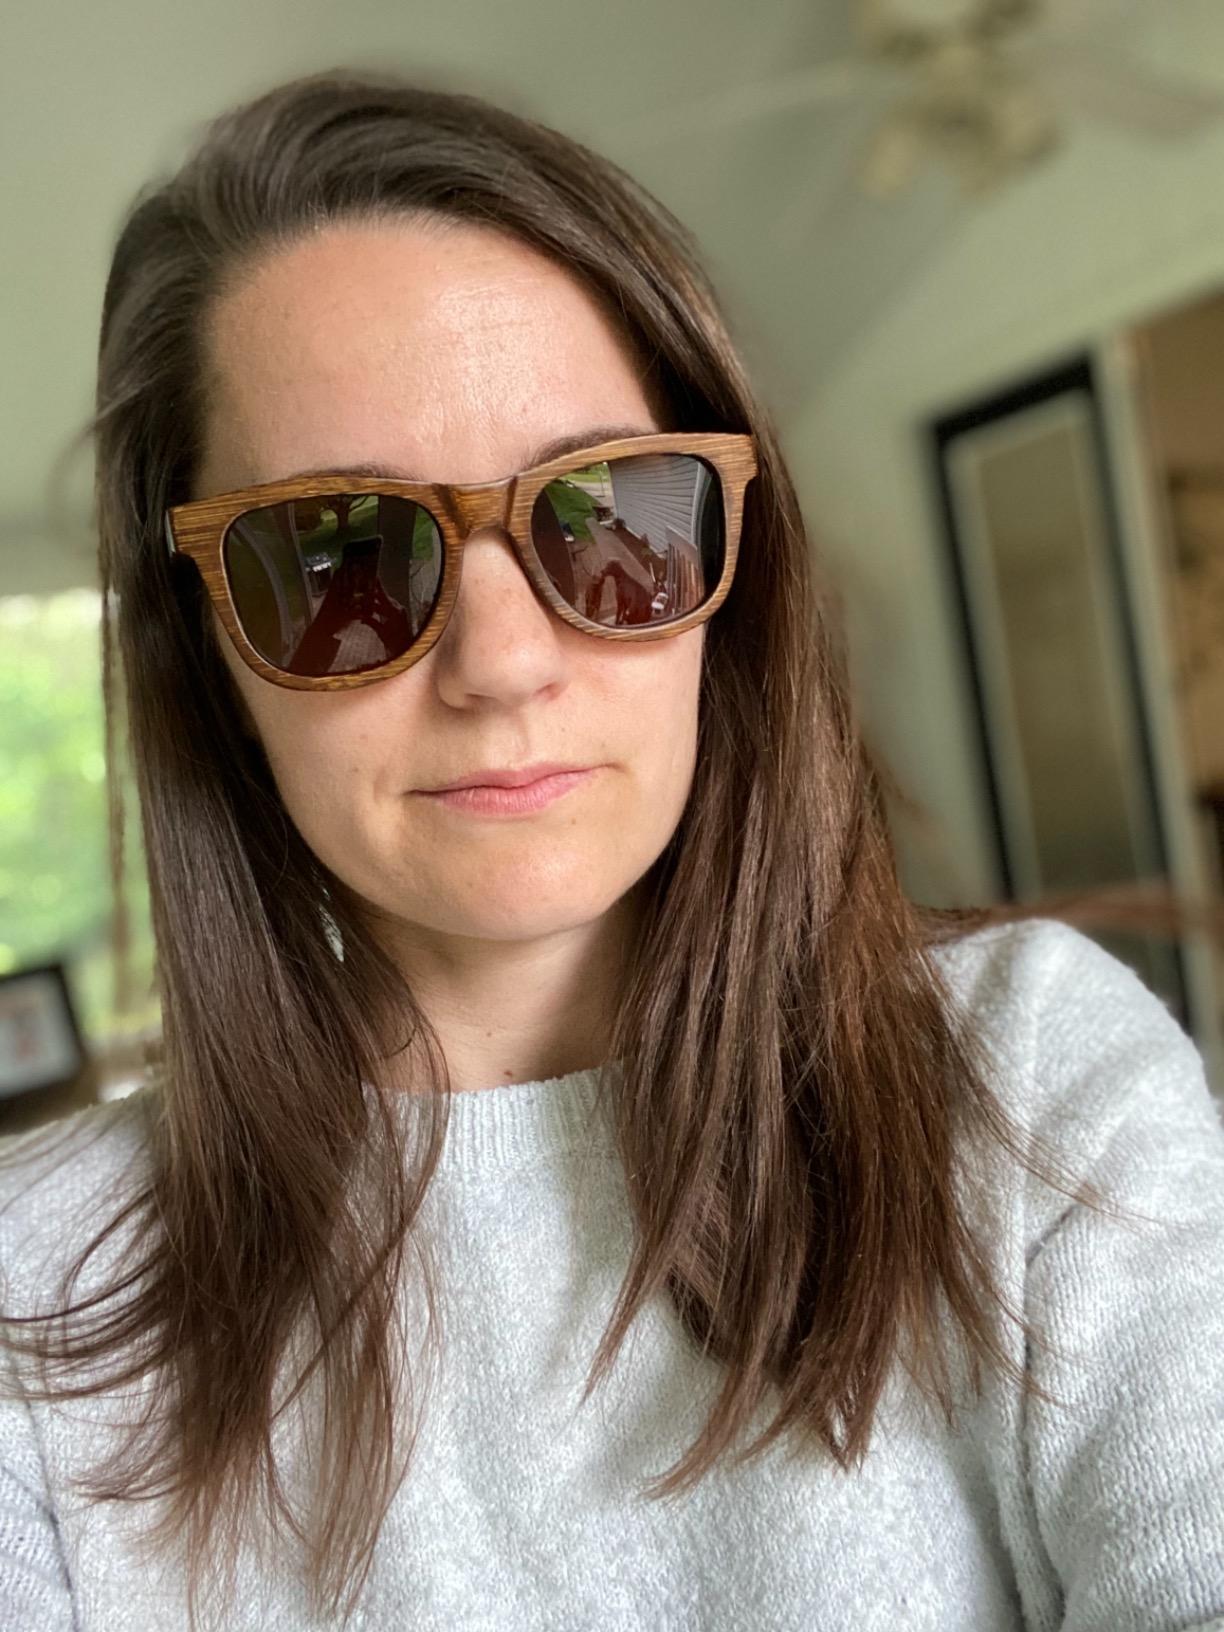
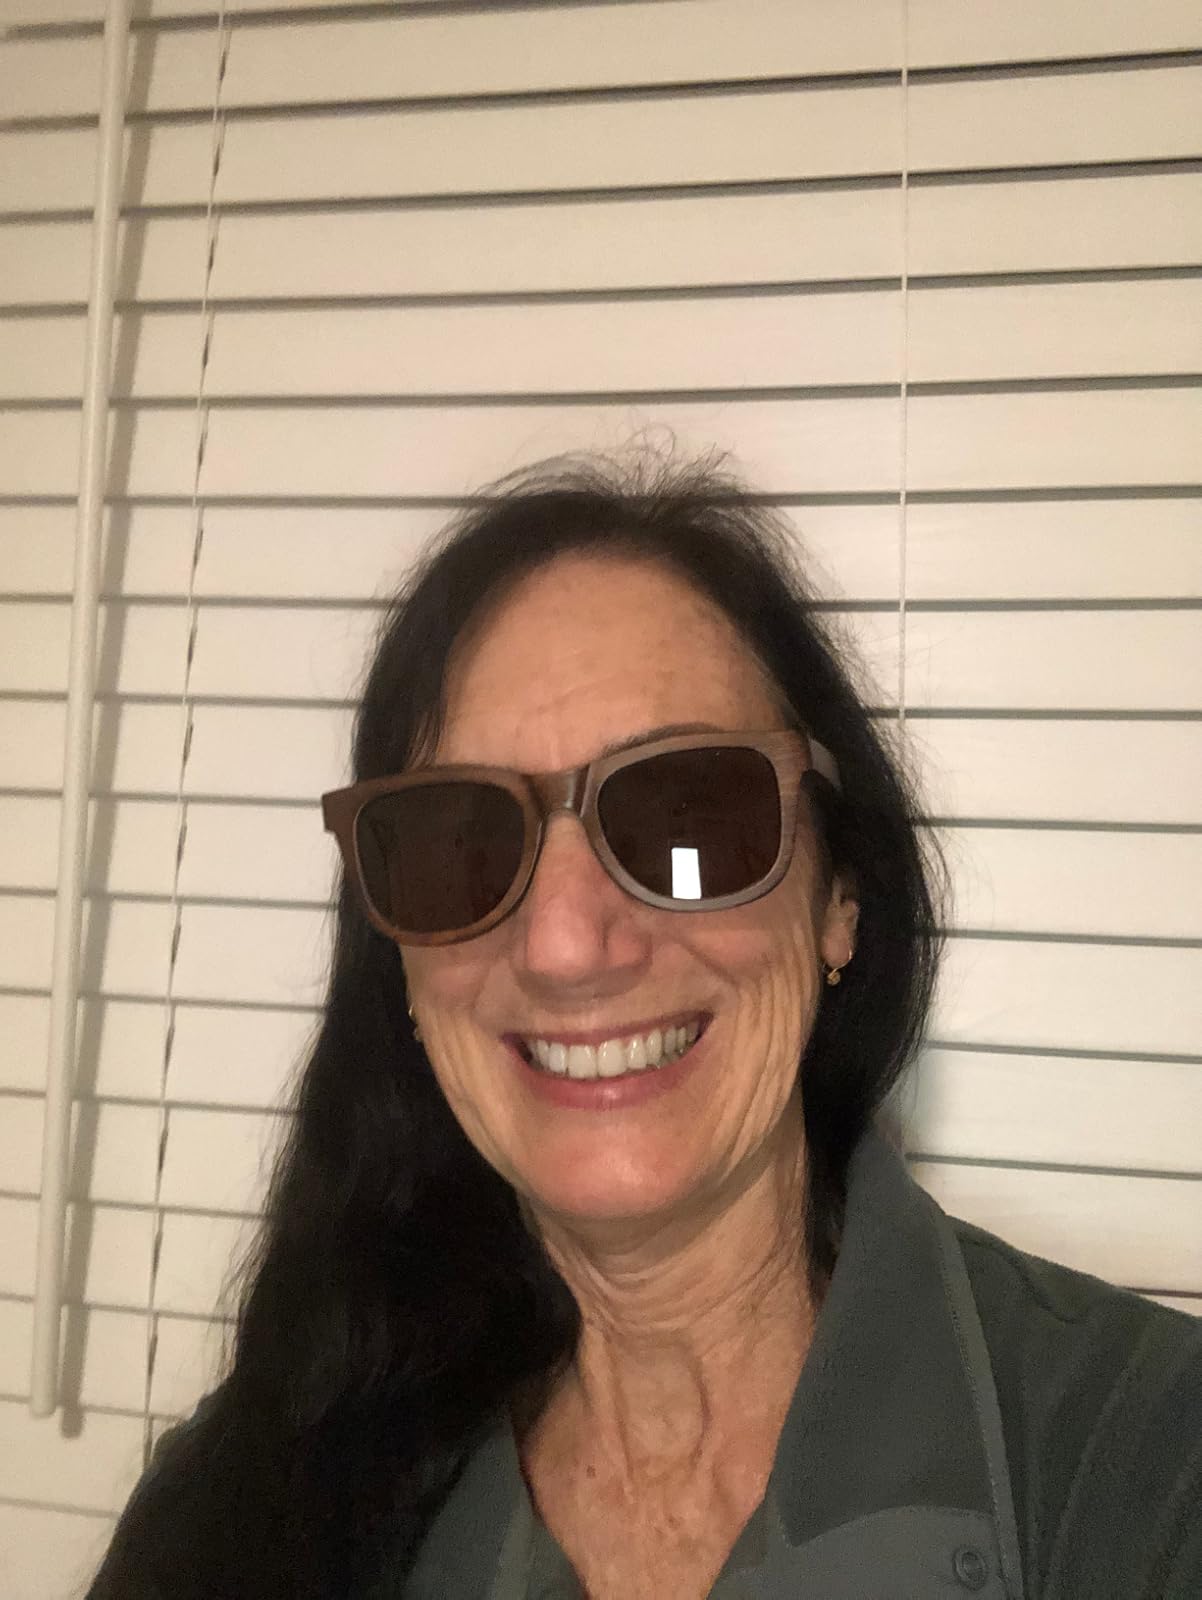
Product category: accessories_sunglasses
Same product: yes